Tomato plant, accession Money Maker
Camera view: tilt-top (135 deg); turntable rotation: 210 degrees
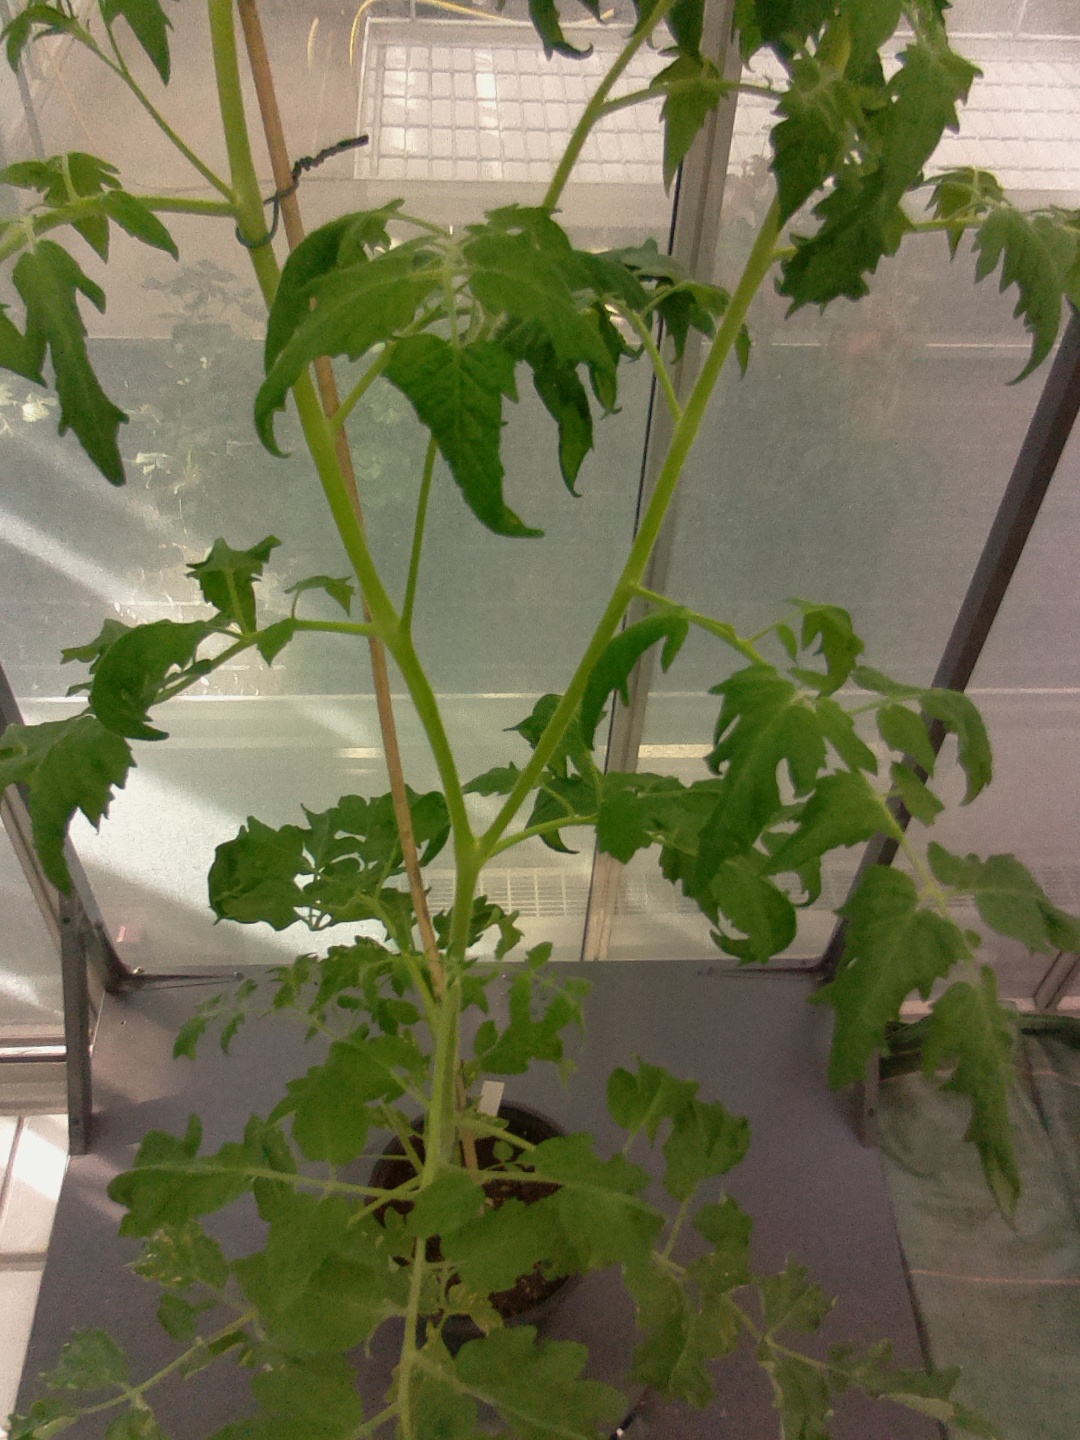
BBCH growth stage 64: 40%-50% of flowers open